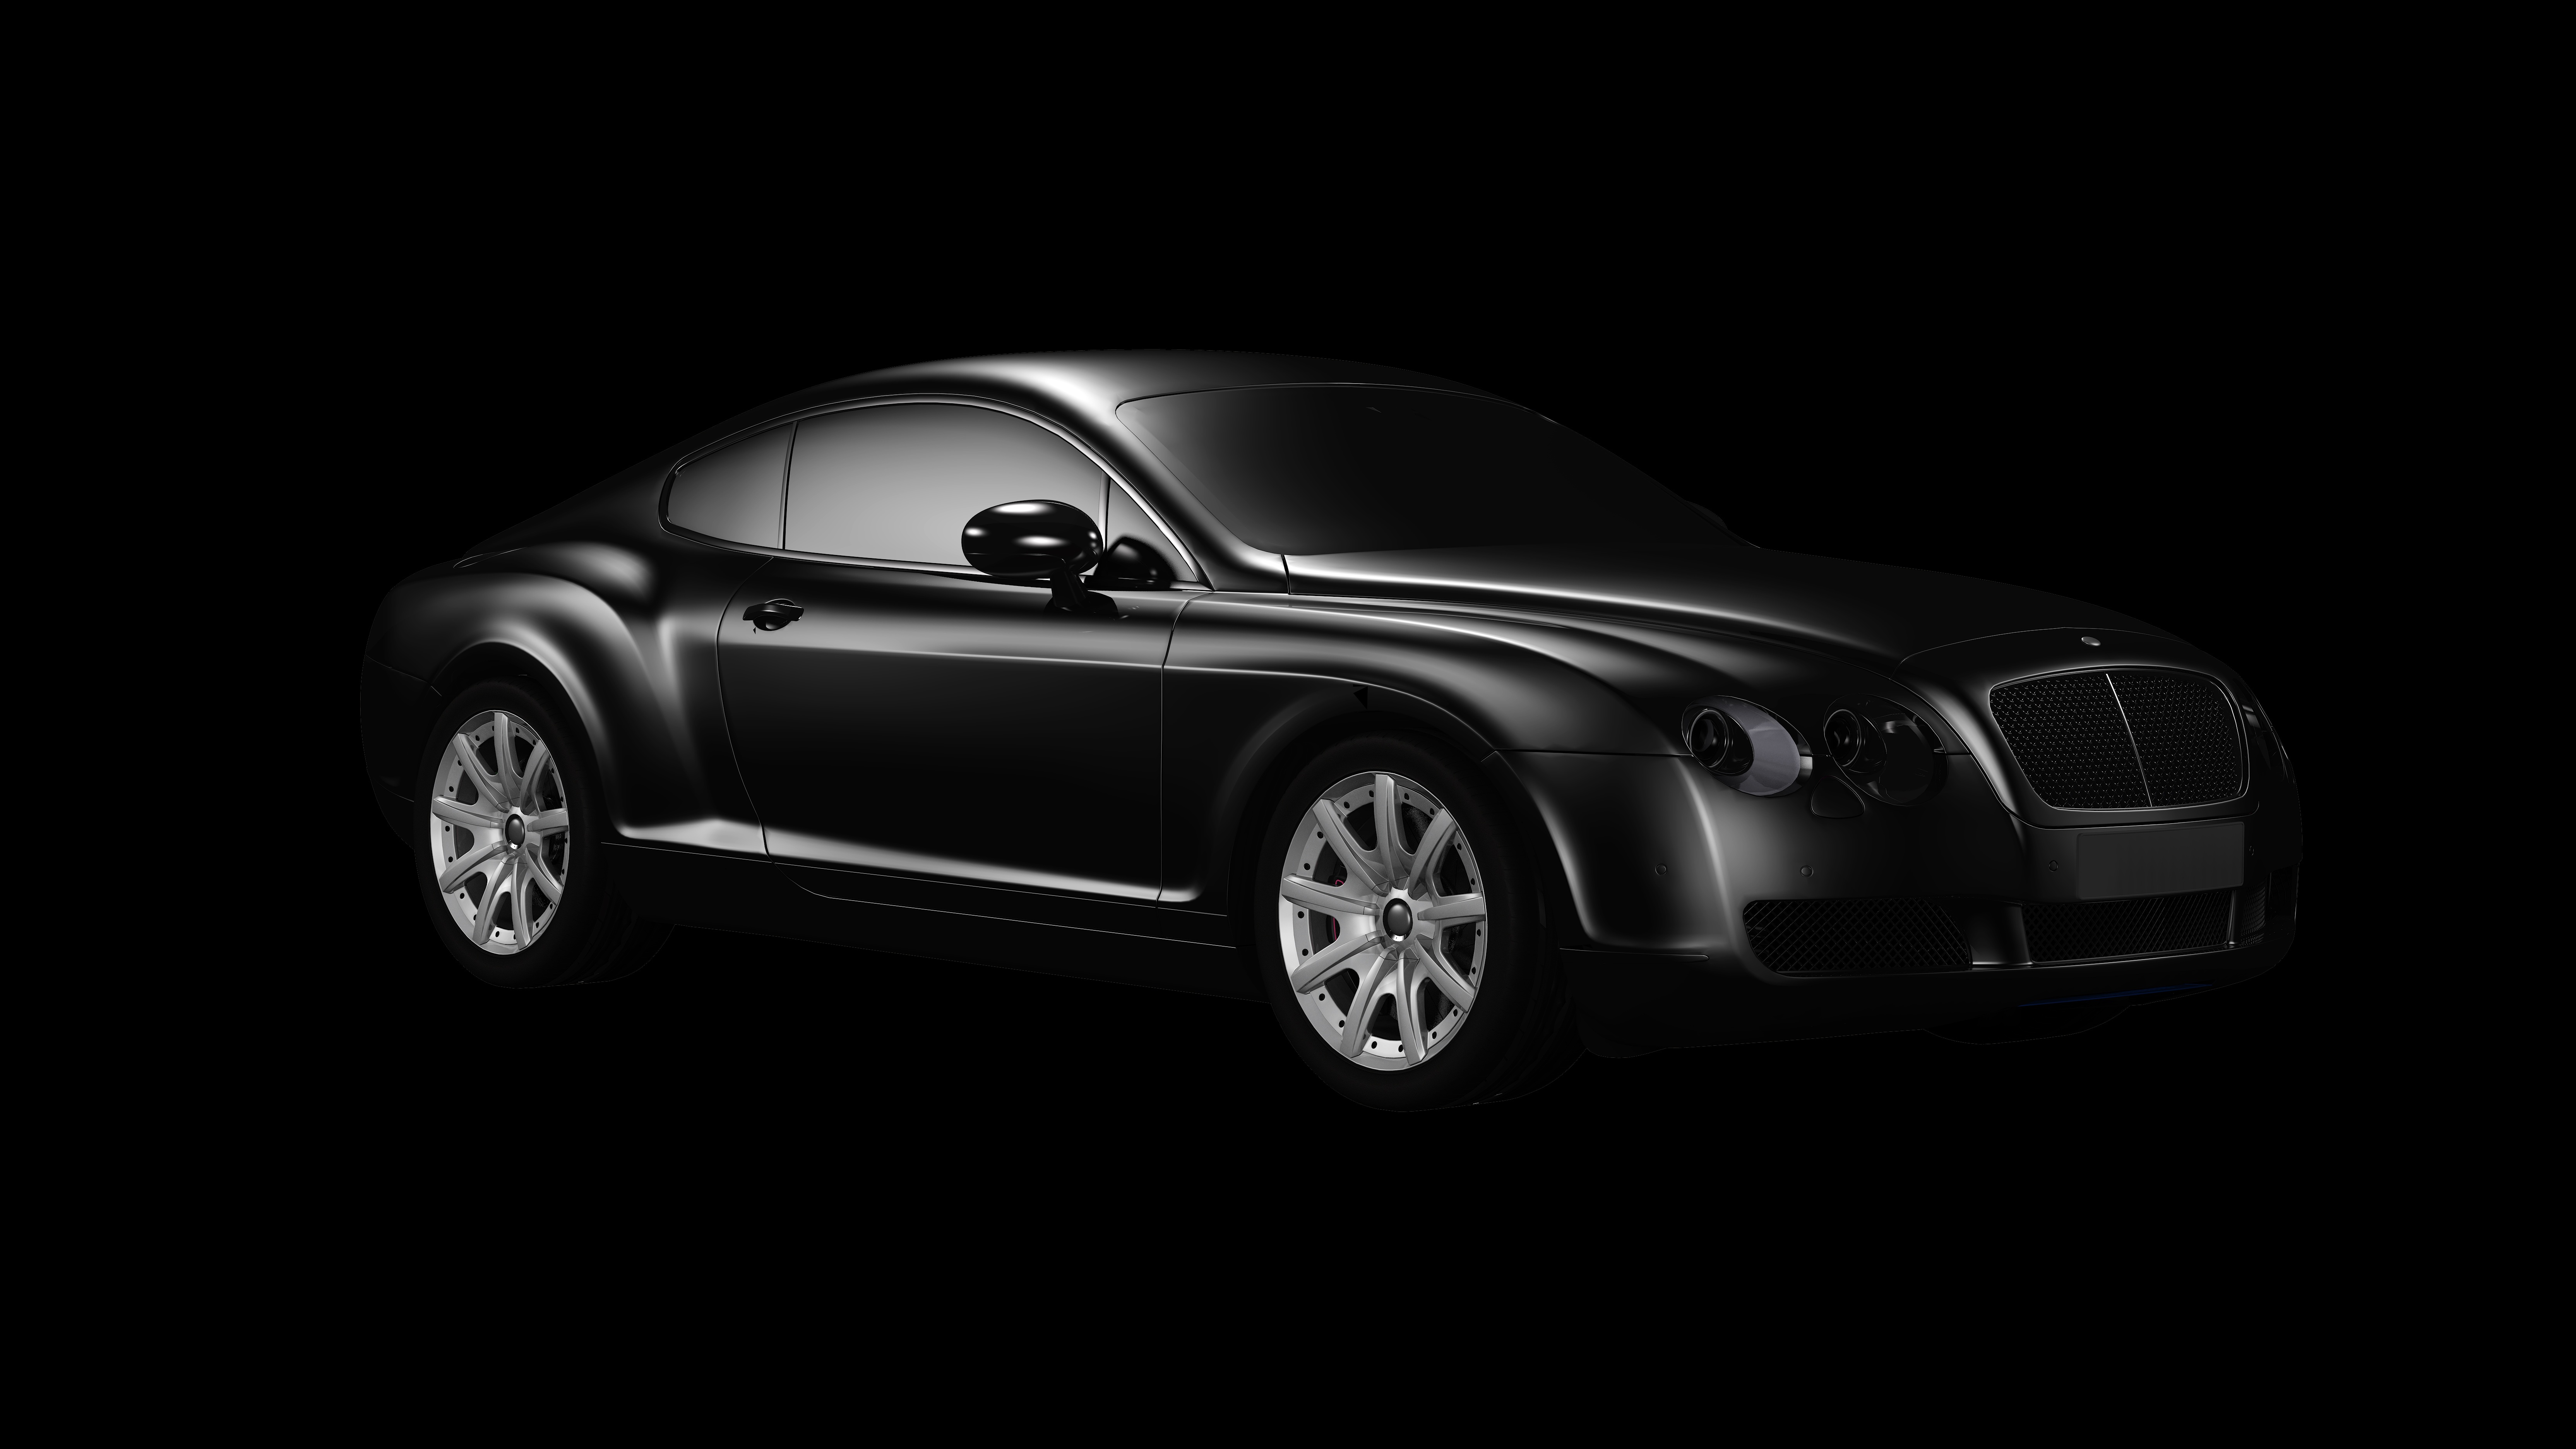
light, car, wheel, atmosphere, vehicle, studio, auto, black, automotive, bumper, sporty, luxury, design, rim, british, english, convertible, coupe, shiny, bentley, mood, dare, pkw, gloss, limousine, presentation, nobel body, dynamics, passengers cars, dream car, lichtreflex, land vehicle, automobile make, automotive exterior, automotive design, luxury vehicle, personal luxury car, bentley continental gt, bentley continental supersports, bentley continental gtc, bentley continental flying spur